Ring of Fire

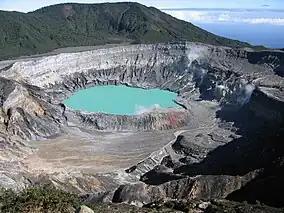
Crater of Poás volcano in Costa Rica, 2004

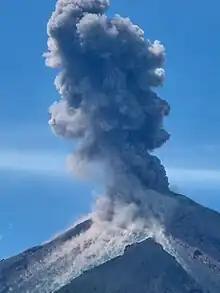
Santiaguito Volcano, 2003 eruption in Guatemala

Poás Volcano is an active stratovolcano located in central Costa Rica; it has erupted 39 times since 1828.